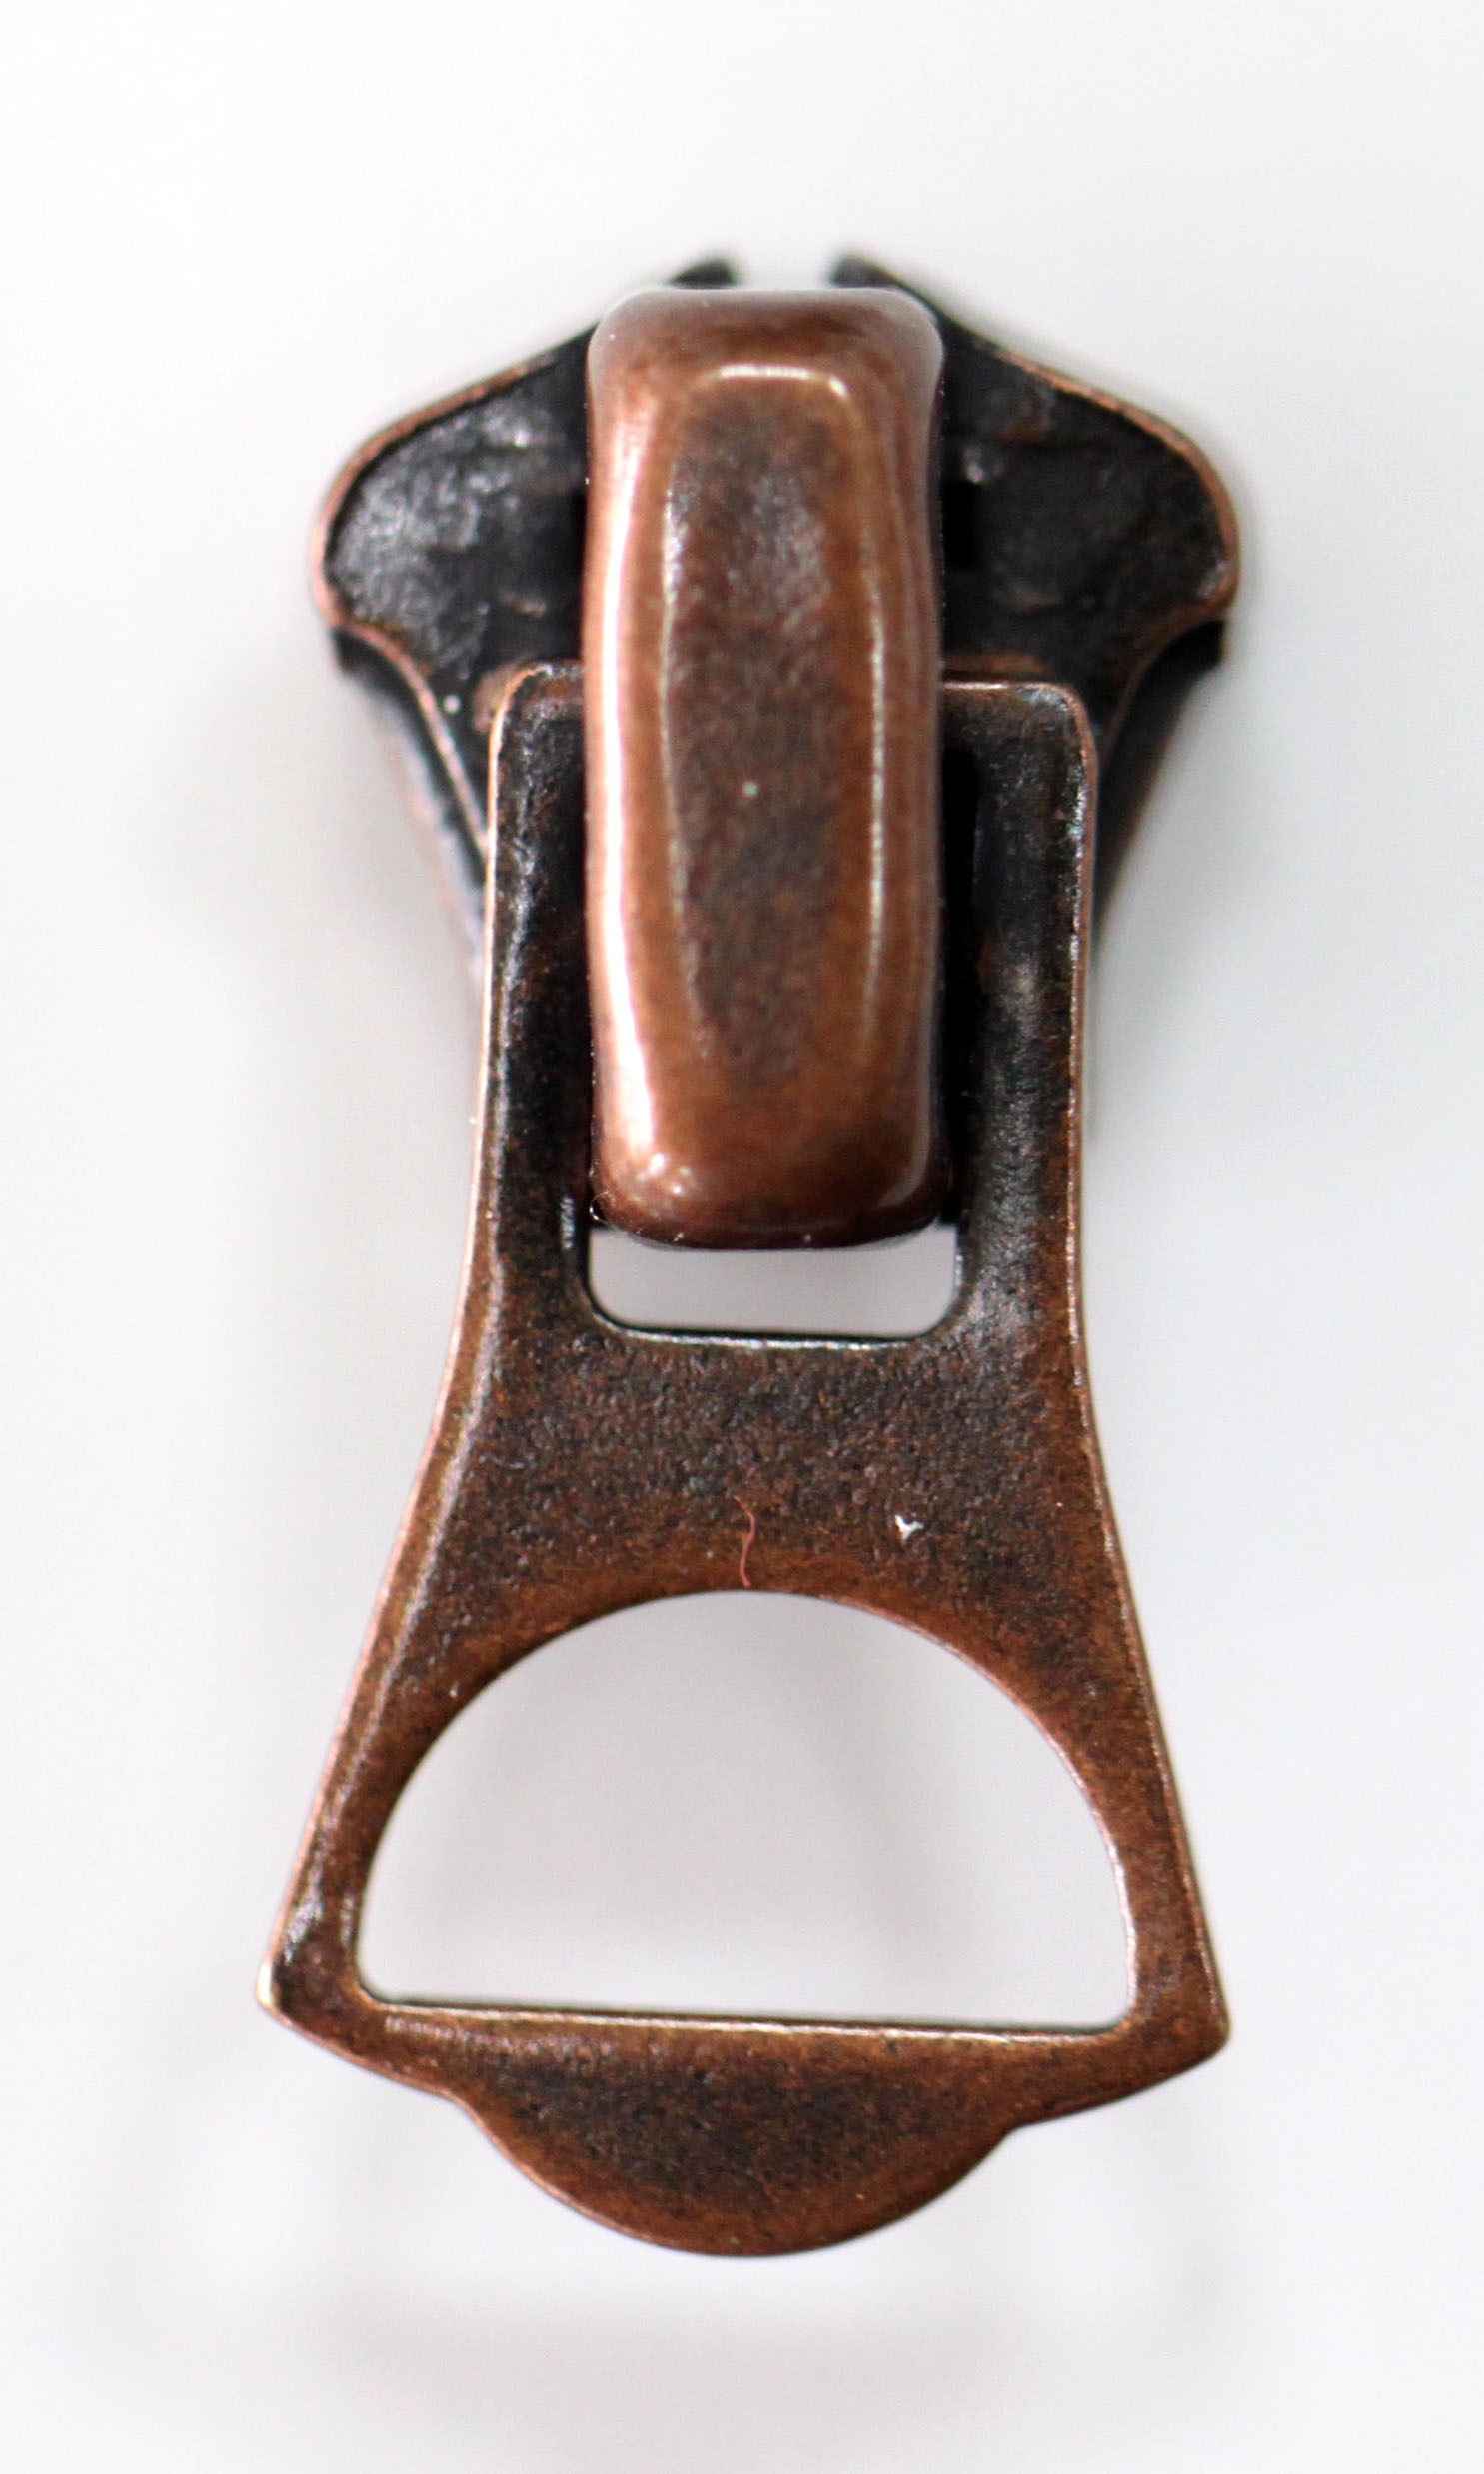
hand, wood, leather, horn, metal, brown, furniture, weixing, drawing tablets, antique bronze